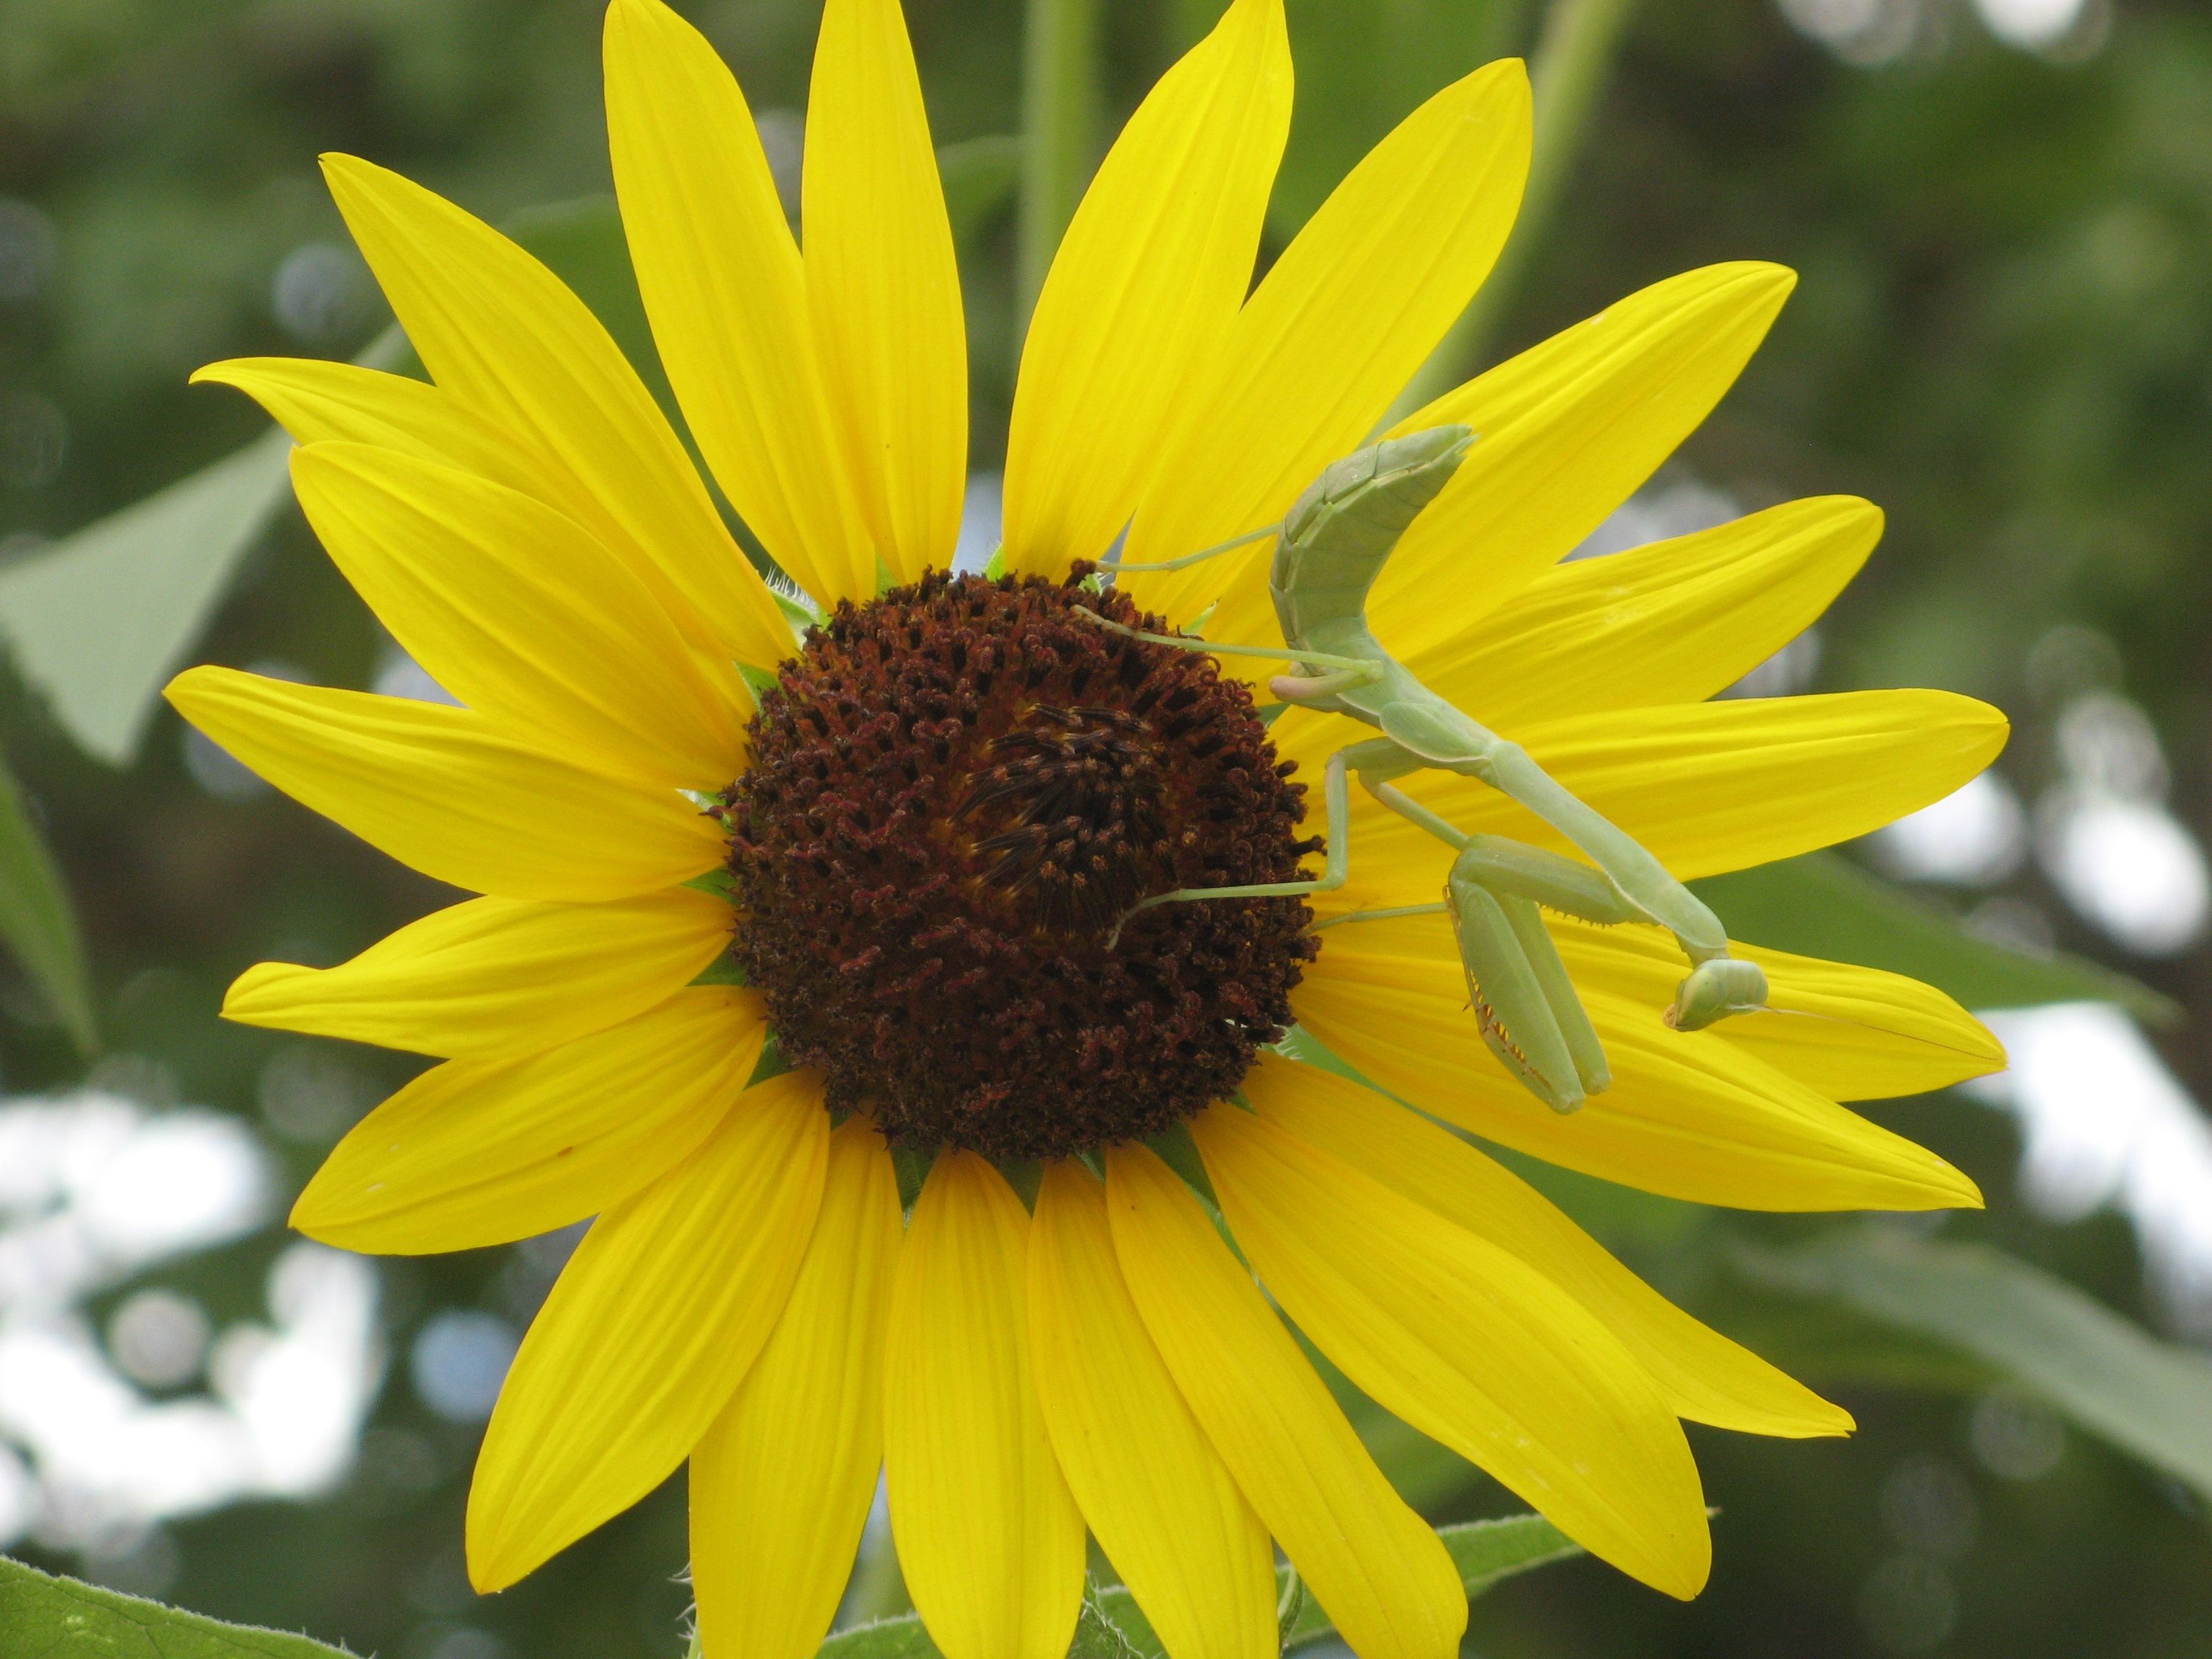
plant, flower, petal, summer, praying mantis, yellow, flora, sunflower, sun flower, macro photography, flowering plant, daisy family, sunflower seed, annual plant, land plant